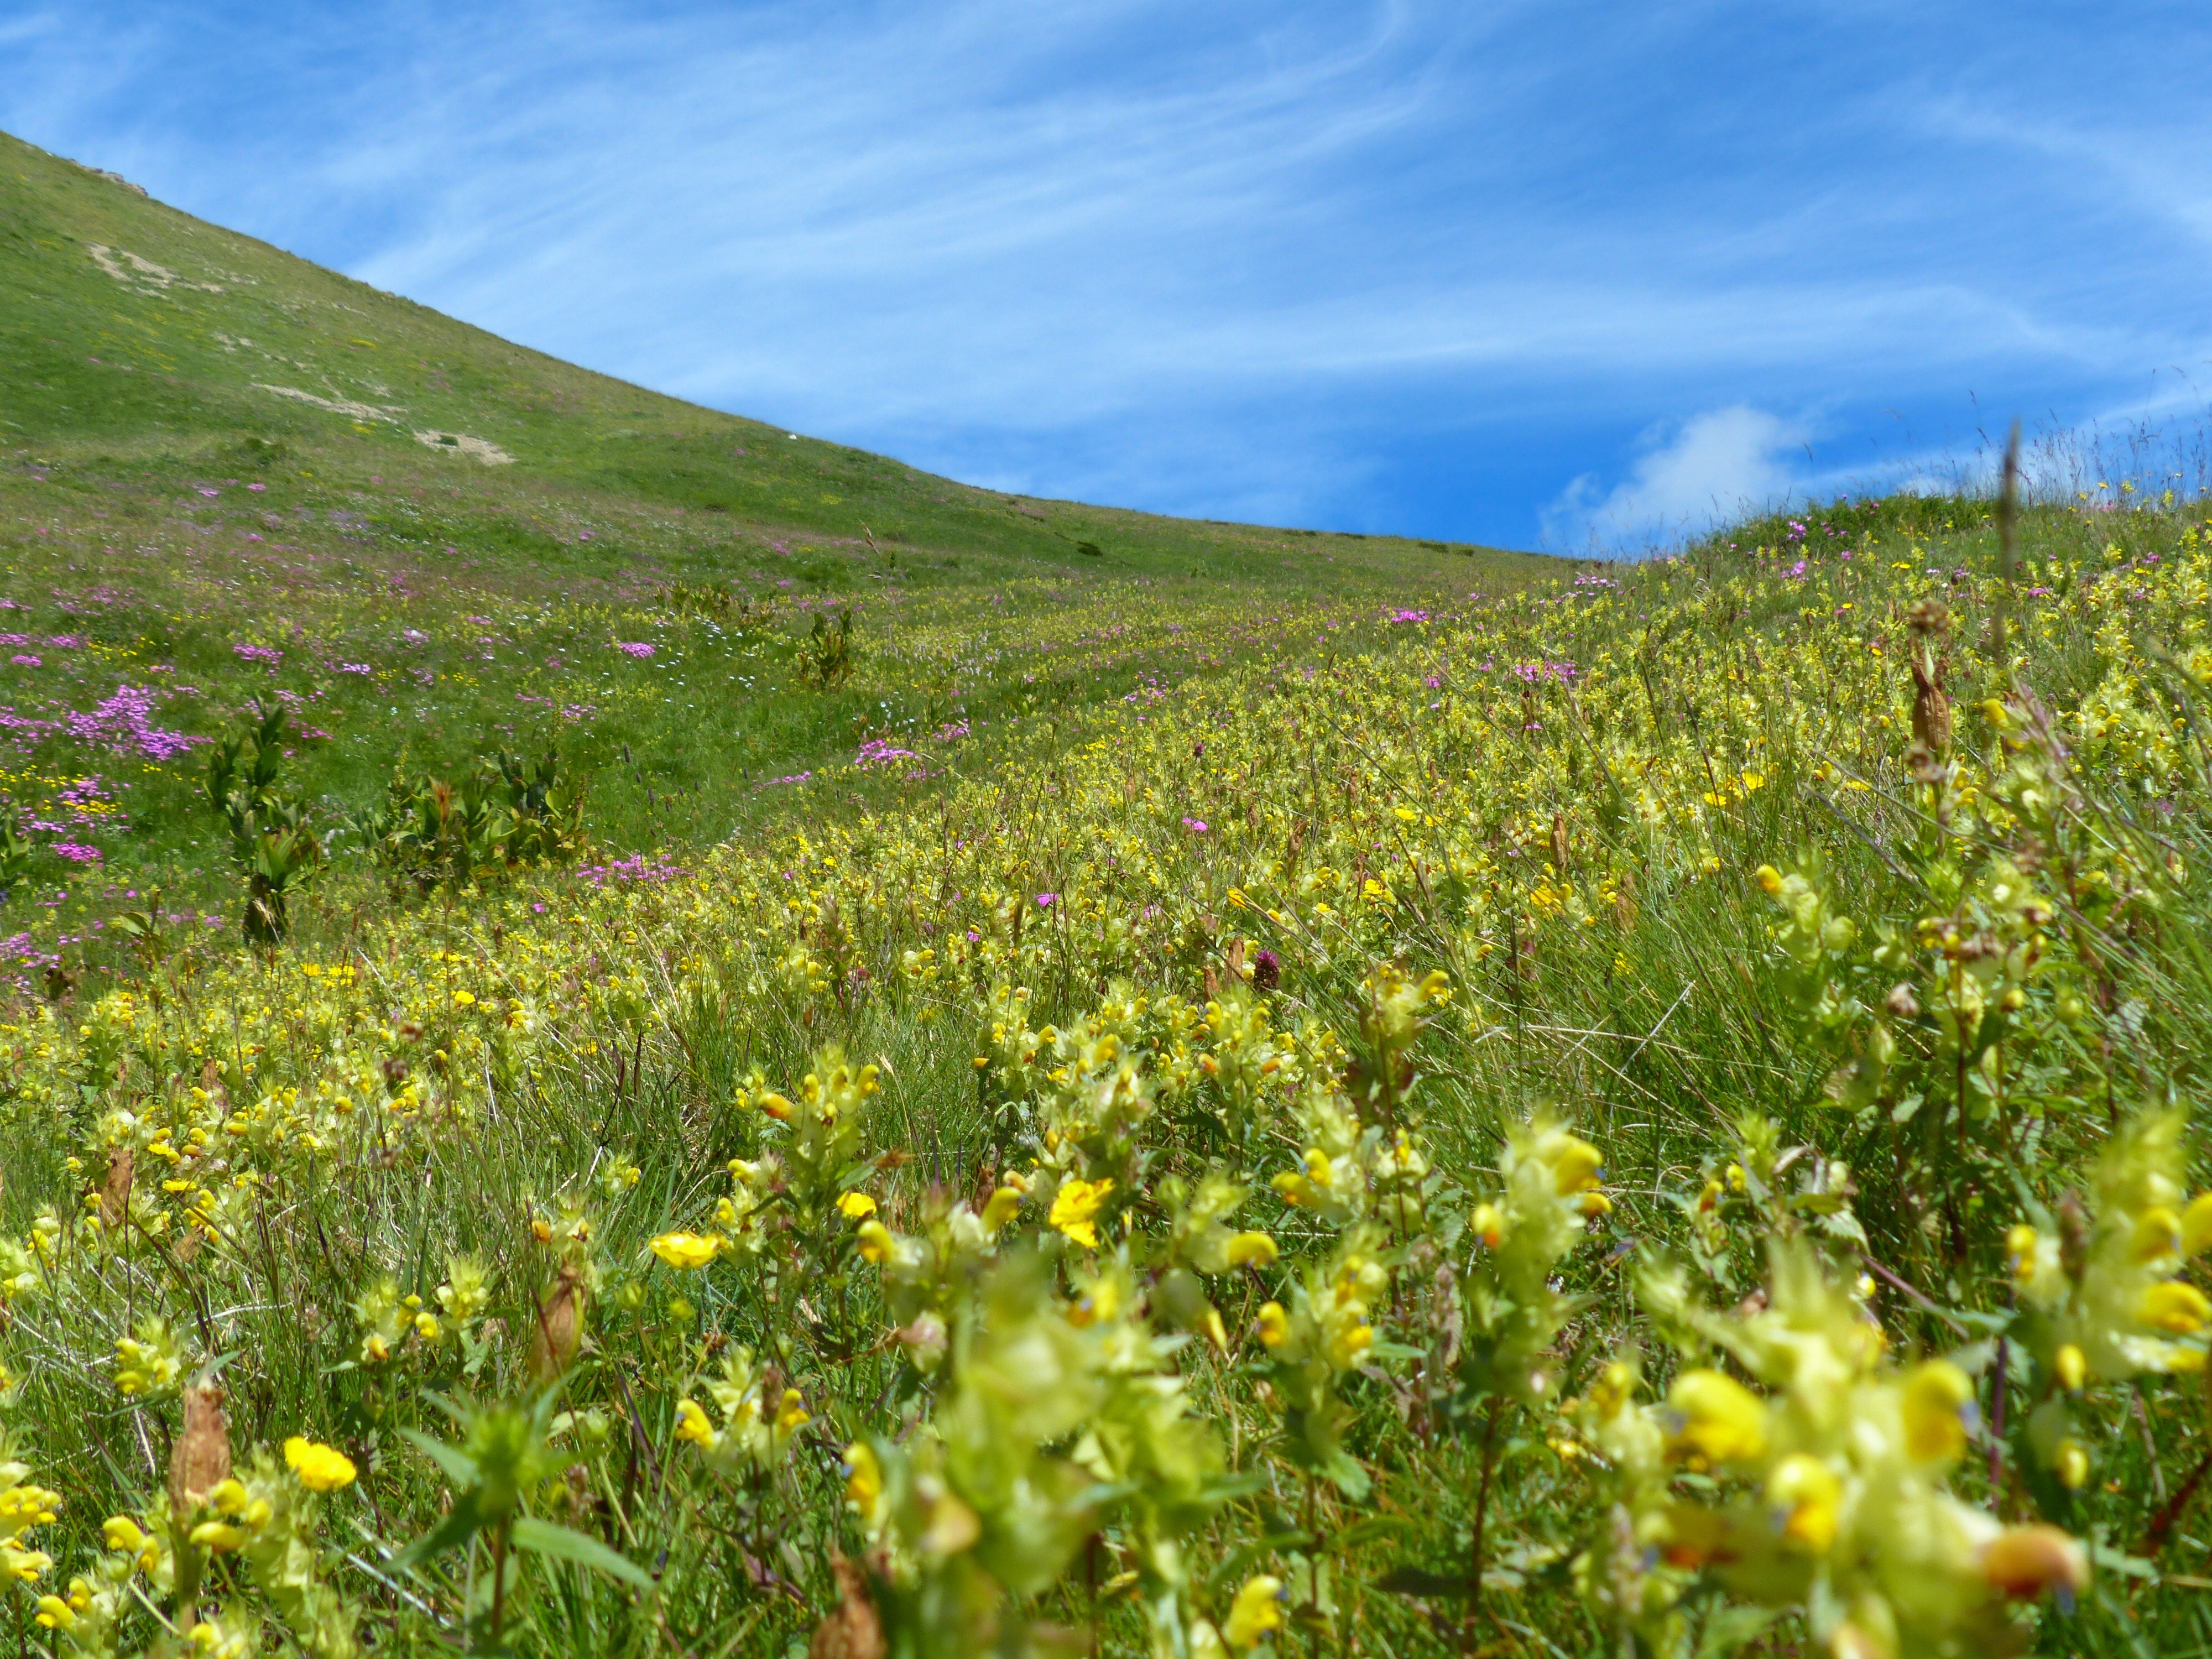
nature, grass, plant, sky, field, meadow, prairie, sunlight, hill, flower, summer, idyllic, crop, pasture, holiday, alpine, yellow, agriculture, flora, plain, rapeseed, wildflower, flowers, sunny, clouds, mountainside, mountains, grassland, vegetation, plateau, habitat, ecosystem, flower meadow, recovery, steppe, fouling, rural area, saline, summer meadow, flowering plant, daisy family, mountain meadow, maritime alps, androsace rattling pot, angustifolius, rhinanthus alectorolophus, broomrape plant, orobanchaceae, grassy slope, natural environment, geographical feature, rhinanthus, flower abundance, passo delle saline